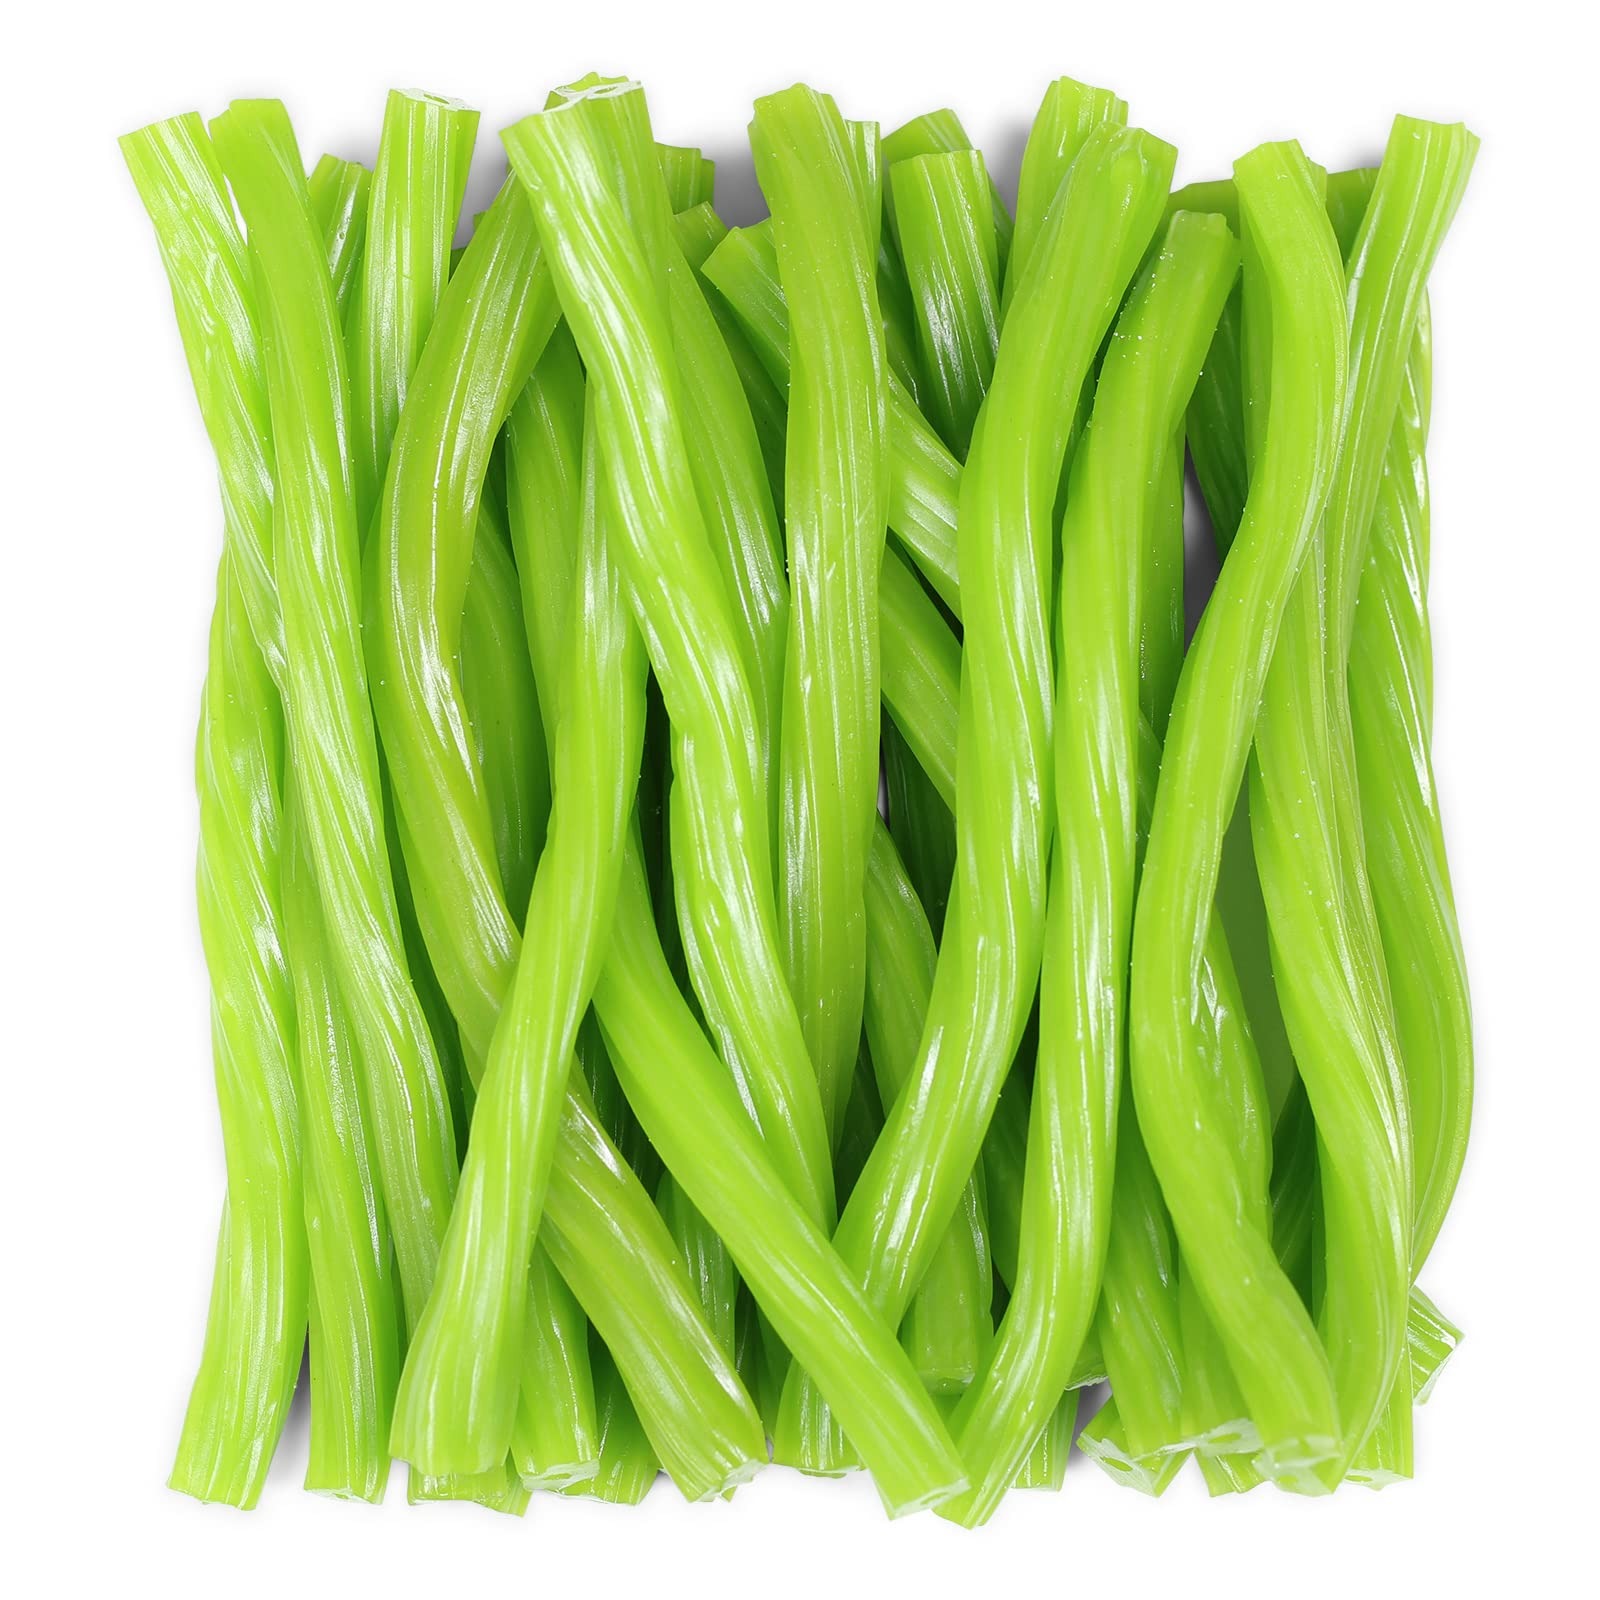
Item Name: Passion Fruit Licorice Sticks by Its Delish, 1 Lb (16 Oz) Bag, Great Candy Gifts Party Sweets | Chewy Licorice Twists – Made in USA, Vegan, Kosher
Bullet Point 1: 🍓 DELICIOUS & YUMMY CHEWY CANDIES – Its delish American Sour Licorice Sticks are perfect nosh to satisfy your sweet tooth and craving for your eating Sticks. Bulk up your pantry with our delicious chewy candies for great treats on the go. Now you can delight yourself with this perfect snack anywhere, anytime. Yummy and chewy Passion Fruit licorice Sticks bursting with flavor.
Bullet Point 2: 🍫 VALUE SIZE – With One Pound (16 Oz) bag you can share this delicious Licorice Sticks by Its Delish brand with friends & family. Our snack pack provides convenience while giving you a healthy on-the-go option. Stock up on the perfect road trip snacks with a tub of these soft and chewy twists for a quick sweet and sour punch.
Bullet Point 3: 🍬 GREAT GIFT – Green licorice & Passion Fruit soft chewy candies are original, premium, high-quality that can make a perfect pair with salty snacks or savory meals. Perfect gift and treat for baby celebrations, showers, color themed events and candy buffets.
Bullet Point 4: ❤️ STOCK UP! TASTY CHOICE – Awesome candy snack to have at home, office, on the go, movie night, tailgate parties and any occasion! Just satisfy your desire of sweetness with the original and natural taste of Its Delish Chewy Candies to gratify your taste buds.
Bullet Point 5: 💯 YOU ARE SO VALUABLE – It's easy to spread the love & share the treat with your friends or throw some in your pocket or bag to enjoy either. We cherish your involvement in our brand more than everything else. It is Certified that Its Delish, Dairy-Free, Packaged in the USA non-GMO. If you need our help or need to ask something, reach out to us. Our help group will be glad to support you and guarantee that you are 100%. - OU Certified Kosher Parve, Dairy-Free, Vegan.
Product Description: <p><strong>Passion Fruit Licorice Sticks by Its Delish, 1 lb Bag</strong></p><p>Soft classic and chewy licorice twists in a fruit Passion fruit flavor. Packed with the perfect amount of sweetness, this sticky licorice. Prepared to be truly special and delectable. Enjoy!</p><p><strong>About Its Delish!</strong></p><p>It's Delish was established in 1992 and is located in North Hollywood, California. It's Delish is a food manufacturer and distributor who produces over 500 gourmet food products including licorice, sour belts, taffies, caramels, Jordan almonds, chocolates, nuts, fruits, trail mixes, spices, and the spice blends. It's Delish also produces organics and all natural products. We give you the opportunity to order from the factory direct!</p><p>It’s Delish! prides itself on the four pillars that are at the foundation of everything we do.</p><p><strong>Innovation Quality Value Service</strong></p>
Value: 1.0
Unit: Count

Price: 18.99